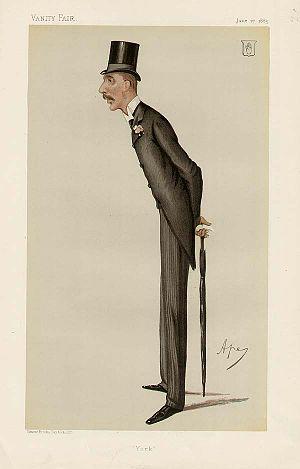
La circonscription de Bassetlaw est une circonscription parlementaire britannique située dans le Nottinghamshire, et représentée à la Chambre des Communes du Parlement britannique depuis 2019 par Brendan Clarke-Smith du Parti conservateur.